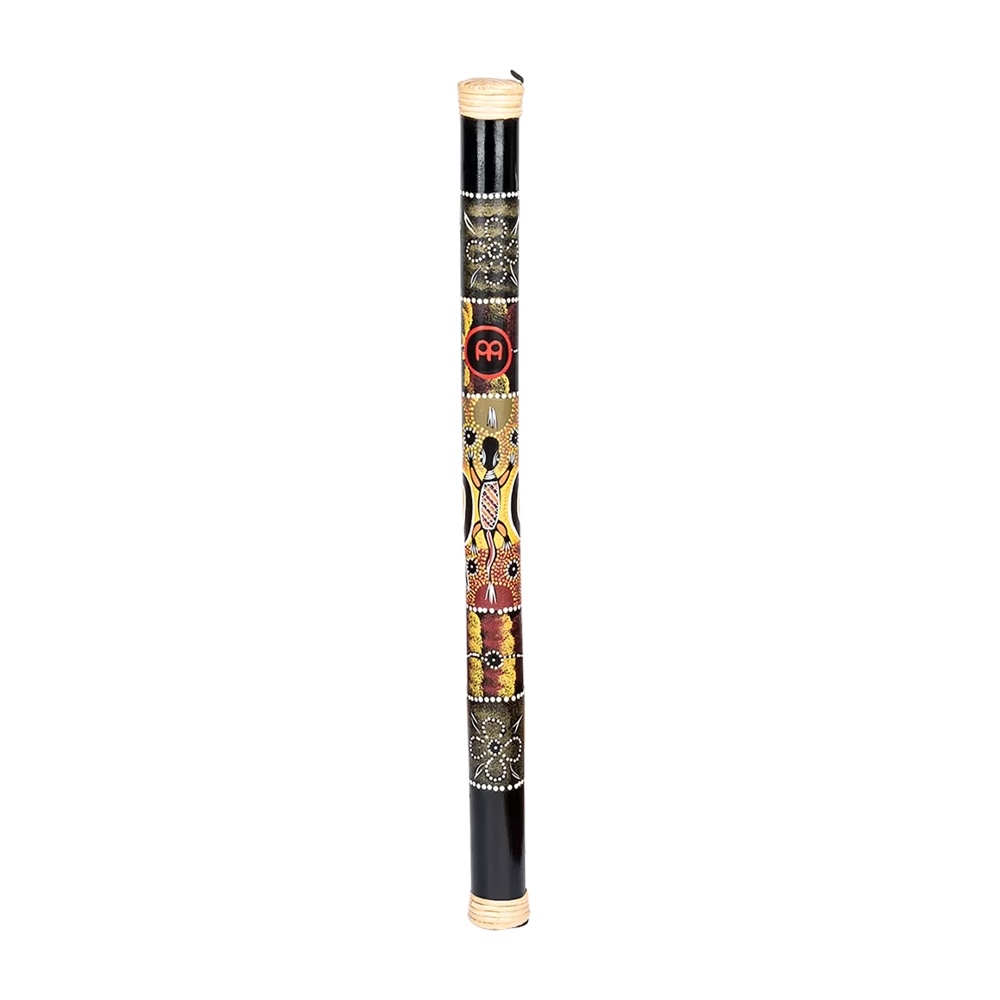
Meinl 31 1/2" Wood Rainstick - Medium
Brand: Meinl Percussion
WOOD SERIES Natural Bamboo makes our MEINL Percussion Rainsticks pleasant effect instruments, with plenty of projection and long sustain. They may be played like big shakers as well. Features: Long sustain Dot-painted by hand Also suitable as giant shaker Material: Bamboo Color: Black
Category: Arts & Entertainment > Hobbies & Creative Arts > Musical Instruments > Percussion > Hand Percussion > Musical Shakers > Rainsticks